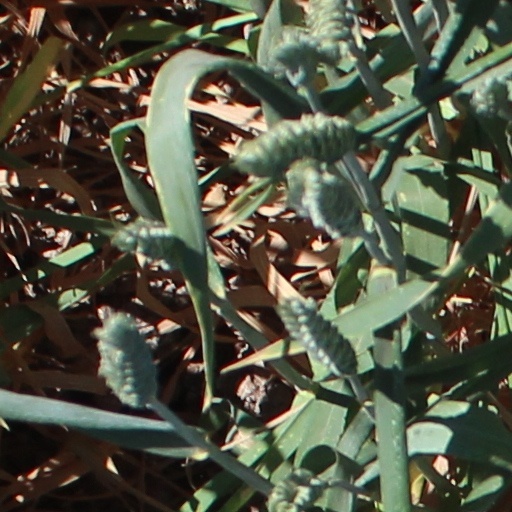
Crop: wheat